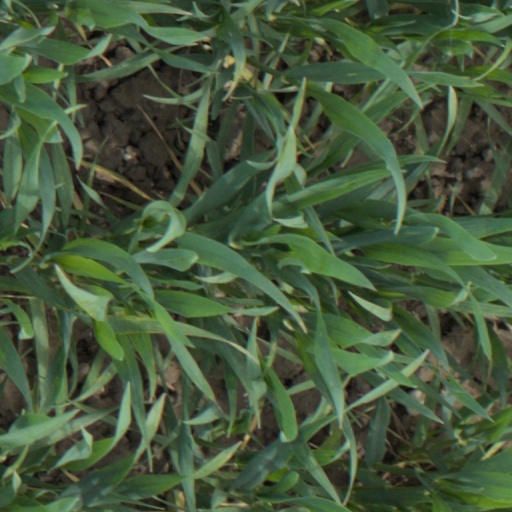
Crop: wheat